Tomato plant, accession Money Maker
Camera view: tilt-top (135 deg); turntable rotation: 0 degrees
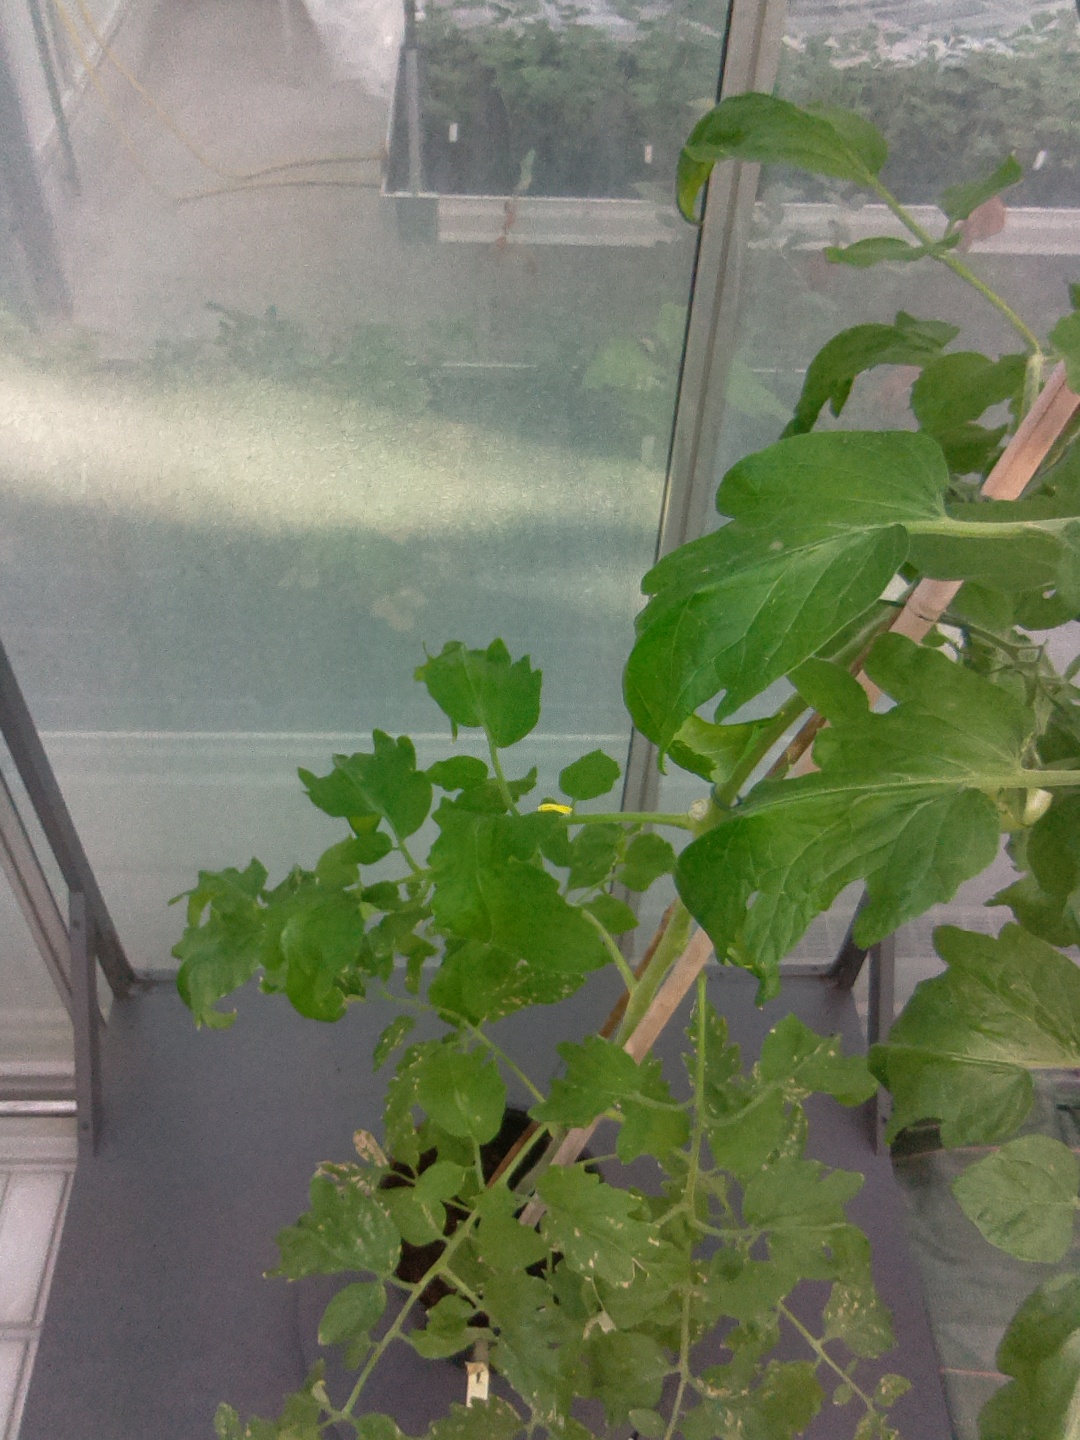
BBCH growth stage 72: 20%-30% of final fruit size